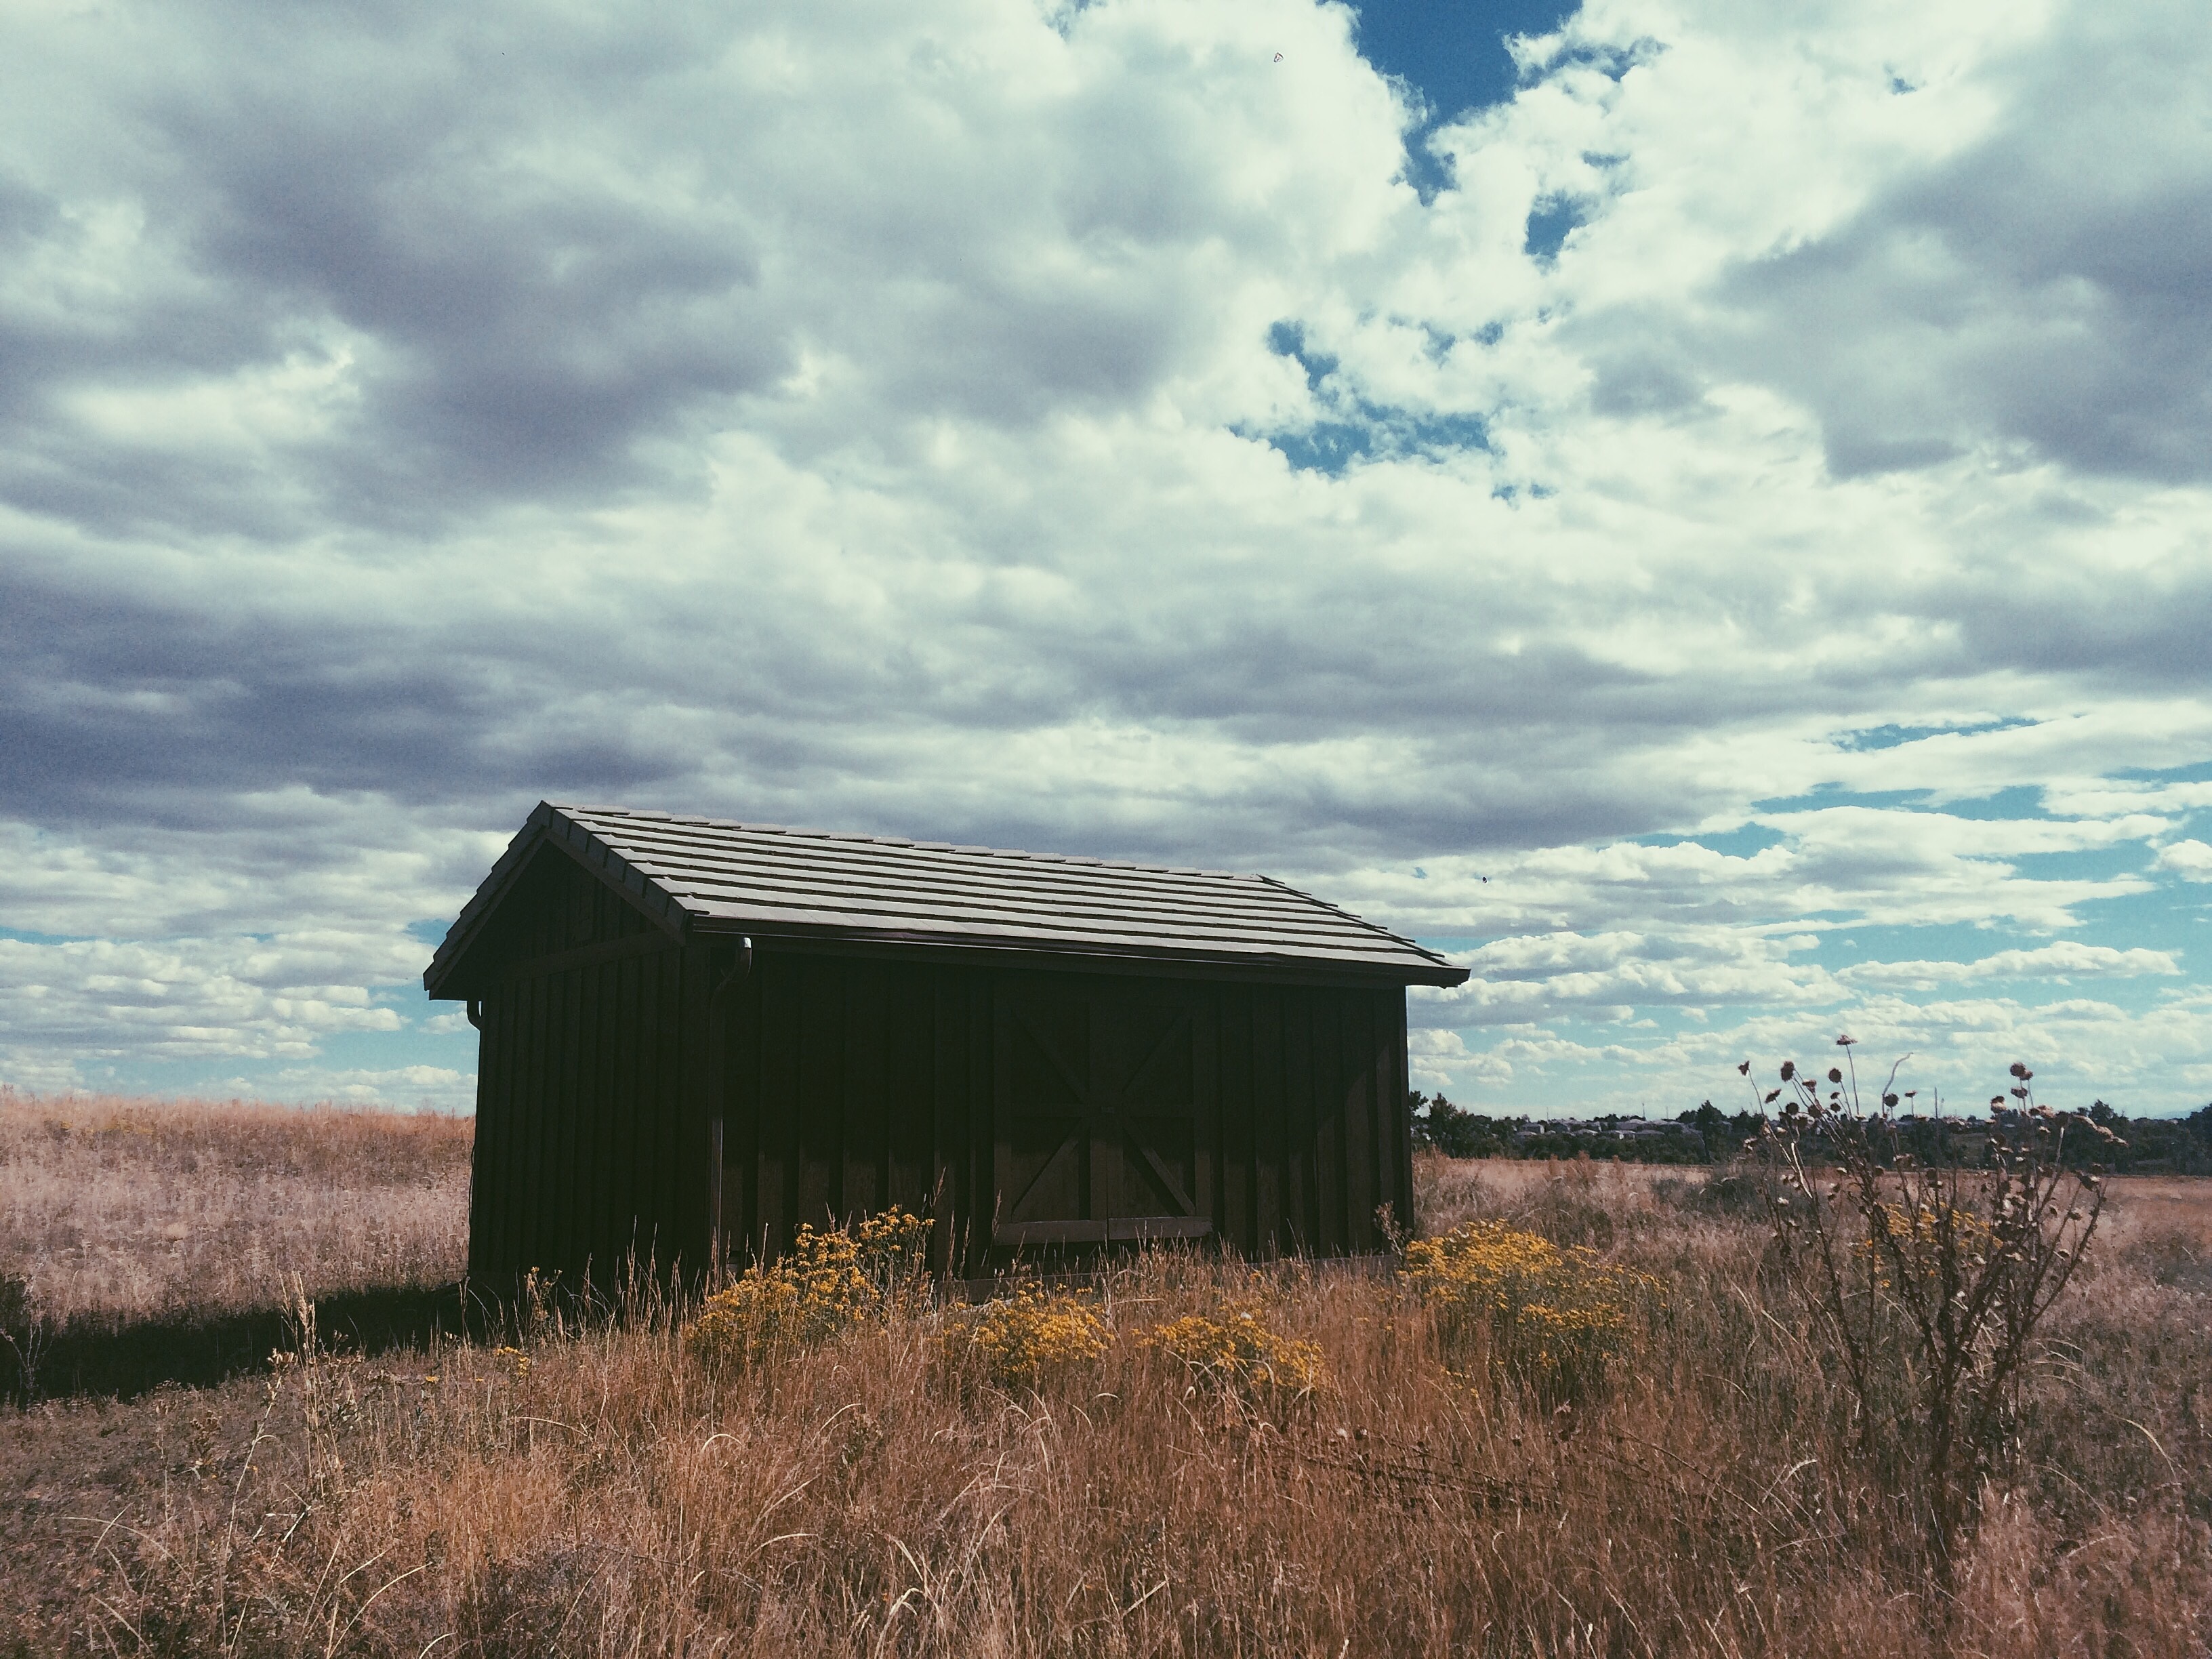
landscape, cloud, sky, field, farm, prairie, house, barn, shack, plain, rural area